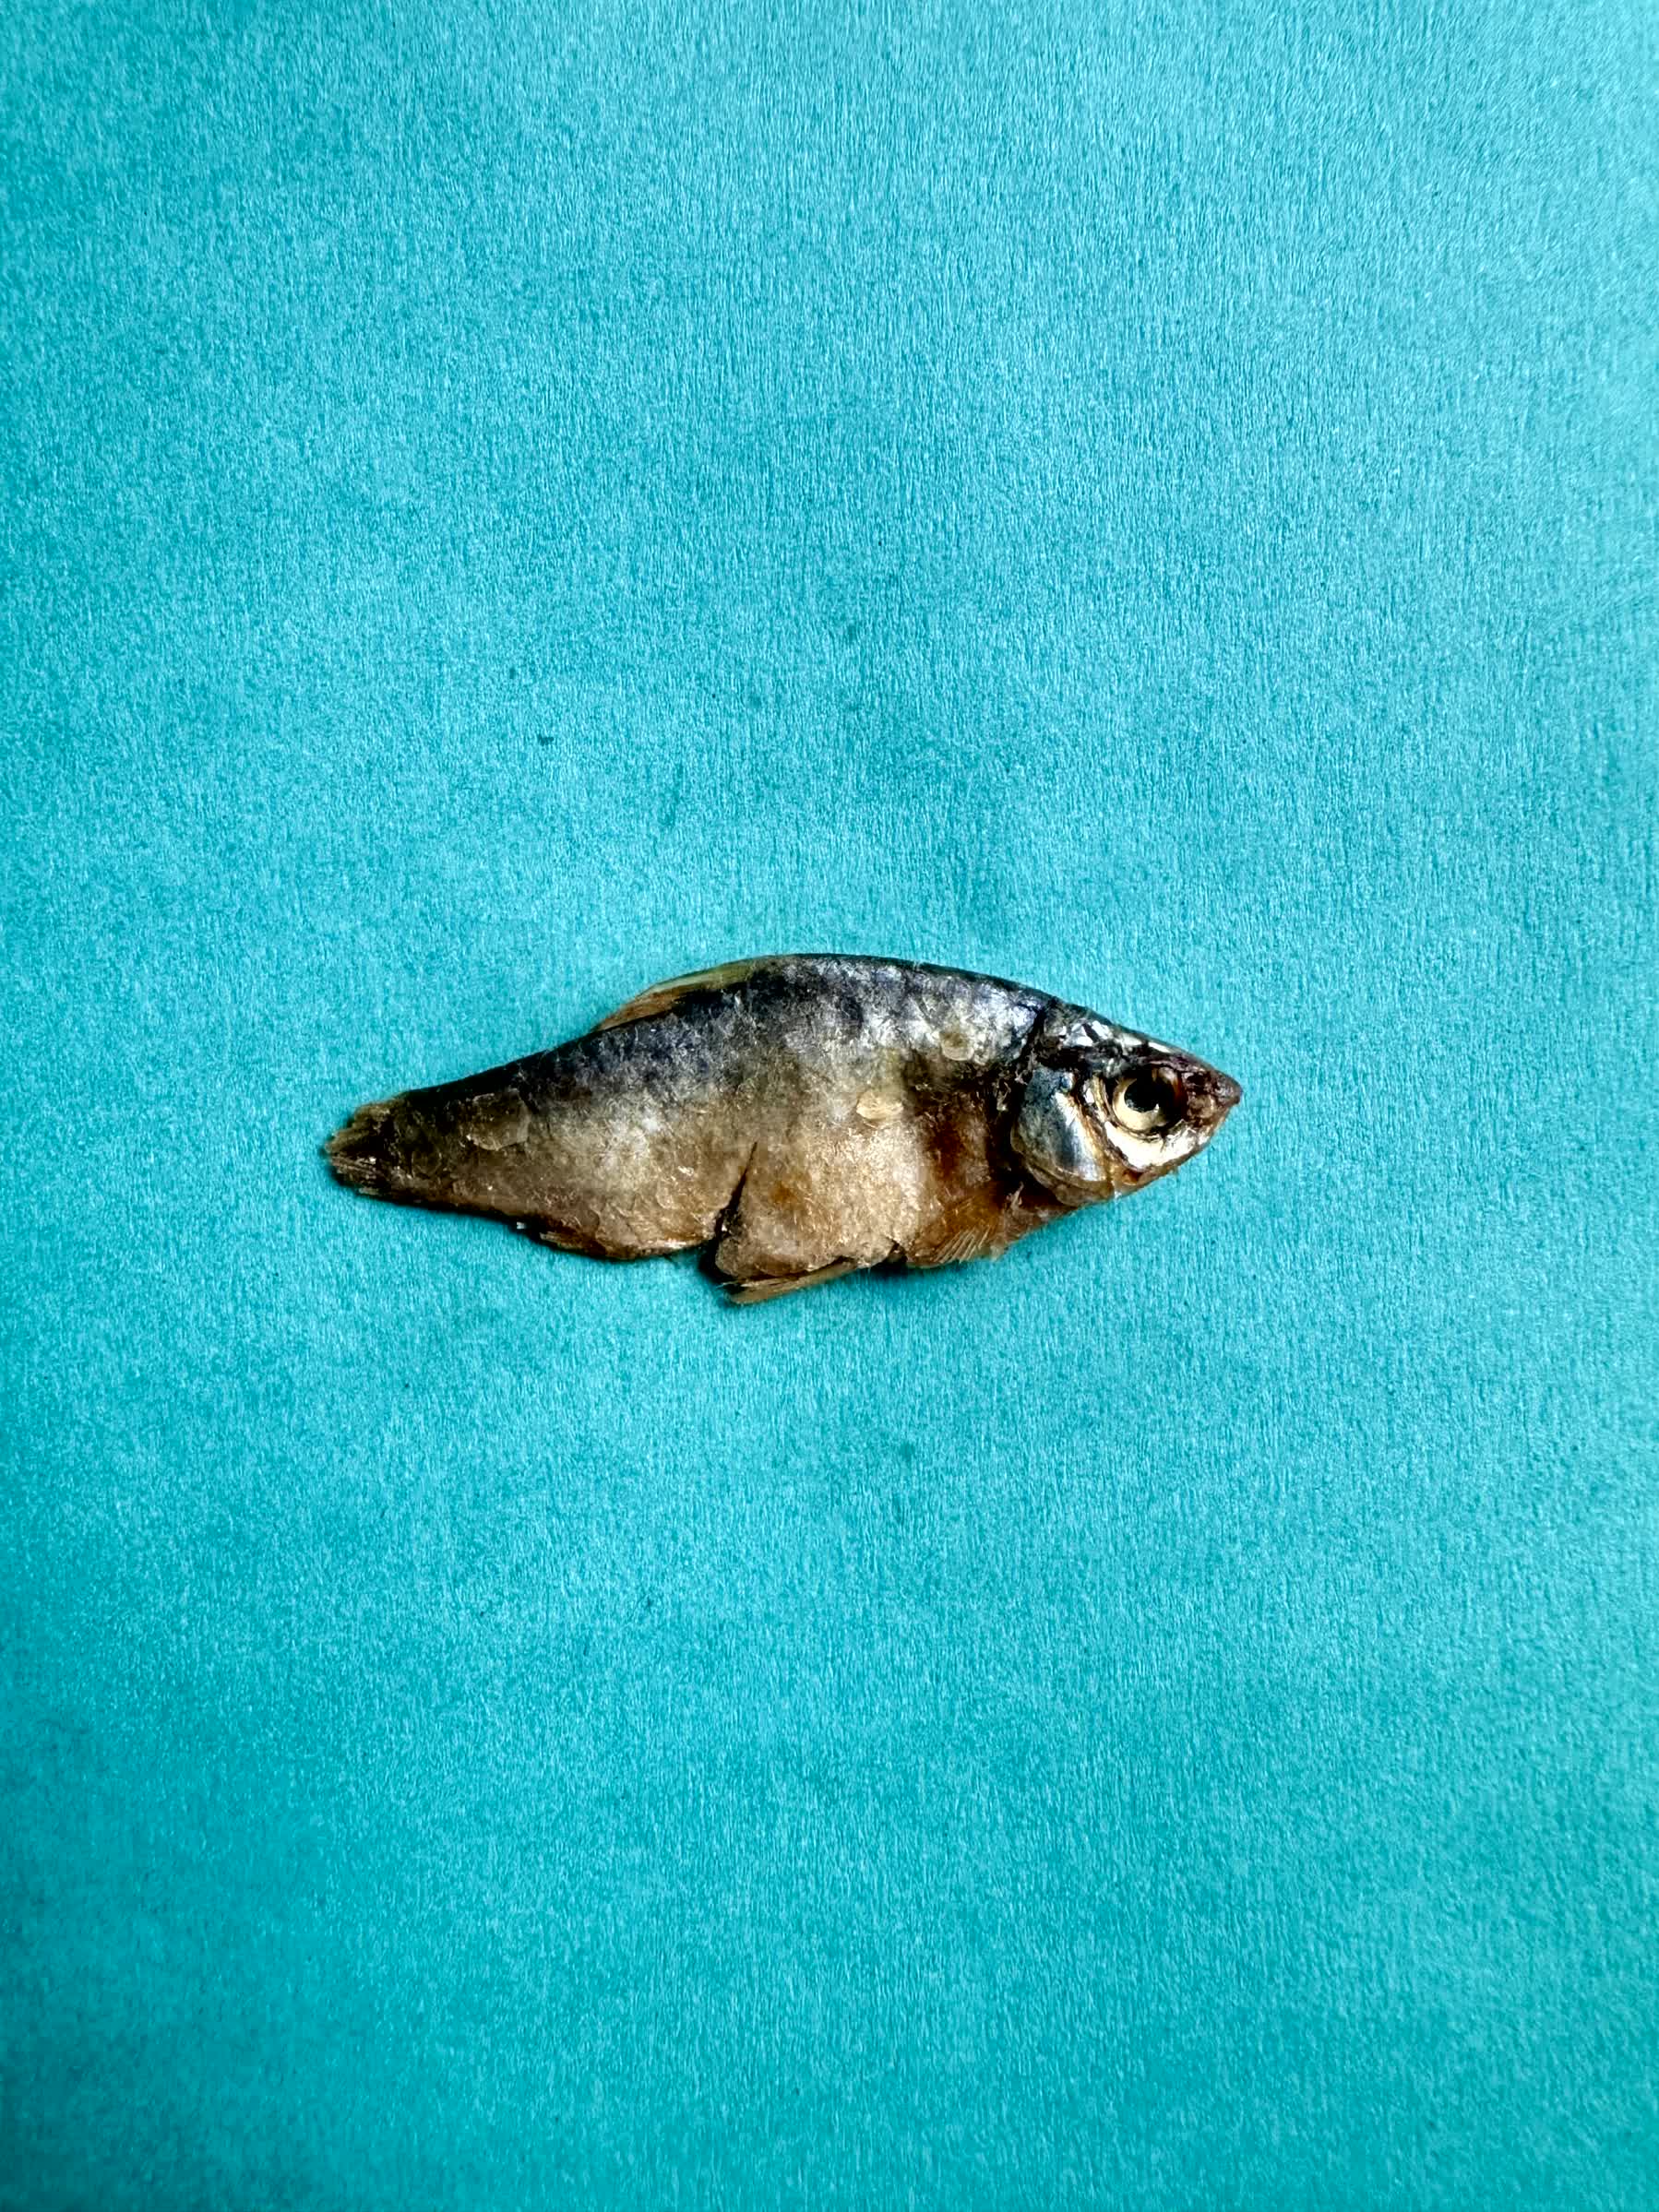
Species: puti chepa